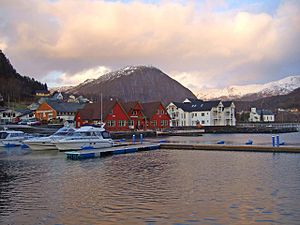
Askvoll / Norrøn tid
Askvoll havn.
Askvoll er en kommune i Vestland fylke i Norge, der ligger ud til Nordsøen. Kommunen grænser til Førde og Gaular i øst. På den anden side af Stavfjorden mod nord ligger Flora og Naustdal, og mod syd ligger Fjaler kommune på den anden side af Vilnesfjorden.